Pente

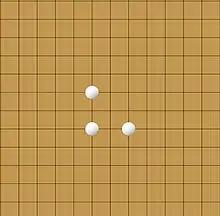
The L shape is formed by three stones in a 3x3 right triangle pattern. The L shape is built by forming another stretch two off of the I shape.

The L shape, pictured left, builds off the I shape by forming another split two using one of the stones from the I shape and forming an L shape. The L shape is protected from capture because of its utilization of stretch twos, but it also has more potential for threats than the I shape. The I shape can be blocked from forming an open tria by placing a stone in between it, however if the opponent tries to do the same with the L shape, then the player who formed can immediately use the stretch two not blocked to form an open tria in two different ways forcing the opponent to respond.